P. Venu

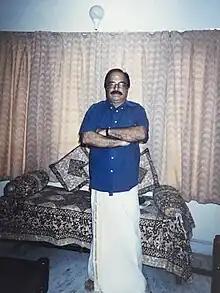

P. Venu (8 November 1940 – 25 May 2011), was an Indian film director, producer, screenwriter, and lyricist with over 20 films to his name. His directorial venture Udhyogastha in 1967 was the first-ever multi-star cast film of south India. His work in Malayalam cinema was significant and most influential, covering all themes and genres over a career spanning more than 40 years. His most recognized film C.I.D. Nazir, in 1971, revolutionized movie-making in the investigative genre in Malayalam cinema. Following this film's commercial and critical success, he came up with two more in the series - Taxi Car in 1972 and Prethangalude Thazhvara in 1973, as the first investigative sequels in Malayalam cinema. His last film, Parinamam (The Change) released in 2003, won an honour for the Malayalam cinema on the global stage by winning the Best Screenplay Award at the Ashdod International Film Festival in Israel. In 2005, he was bestowed the Kala Prathiba (Icon of Creative Arts) by the Kerala Film Critics Association for his contribution to the Malayalam cinema. He was also an active member of MACTA (Malayalam Cine Technicians Association). He published his book titled Udyogastha Muthal (meaning ‘Udyogastha Onwards’) in 2010, reminiscing his life as a filmmaker and his experiences in the film industry.